Replay (Creech novel)

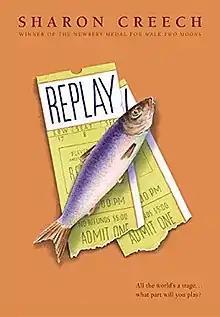
First edition cover

Replay (2005) is a children's novel by American writer Sharon Creech.